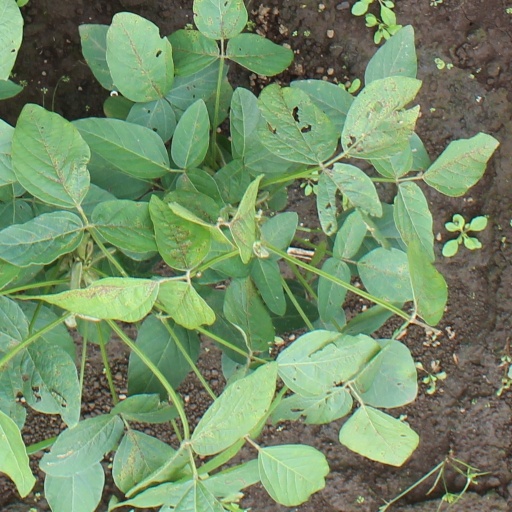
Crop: soybean